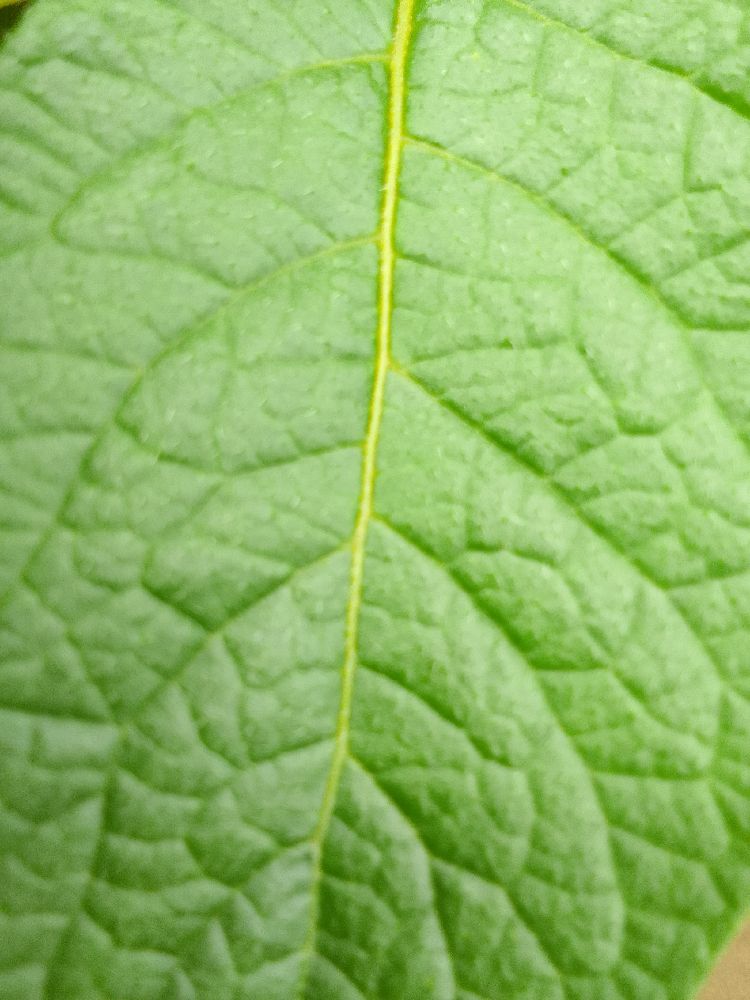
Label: Healthy